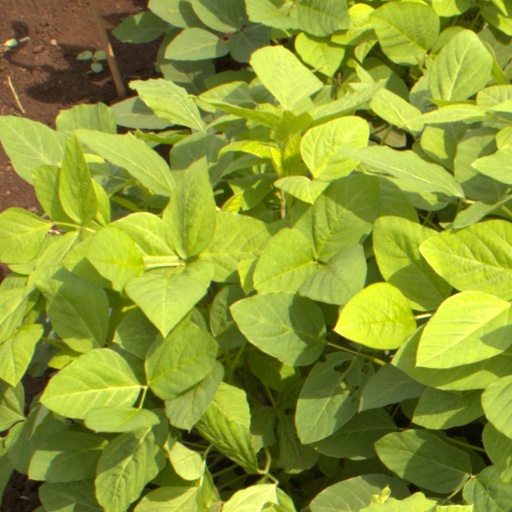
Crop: soybean